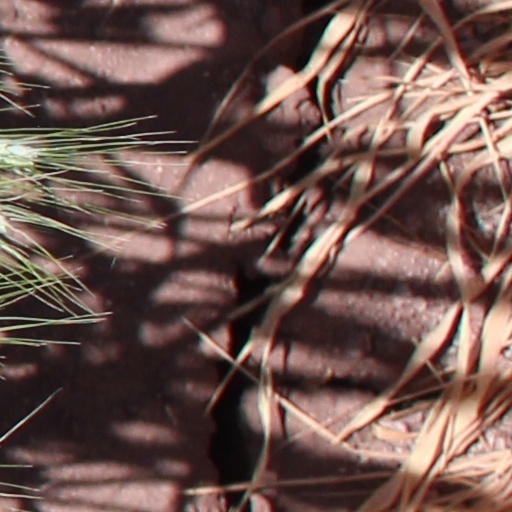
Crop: wheat